Dumitru Budianschi

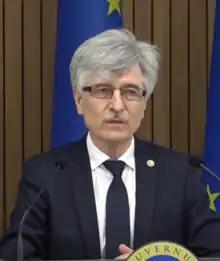
Budianschi in 2022

Dumitru Budianschi (born 2 September 1961) is a former Minister of Finance of the Republic of Moldova.